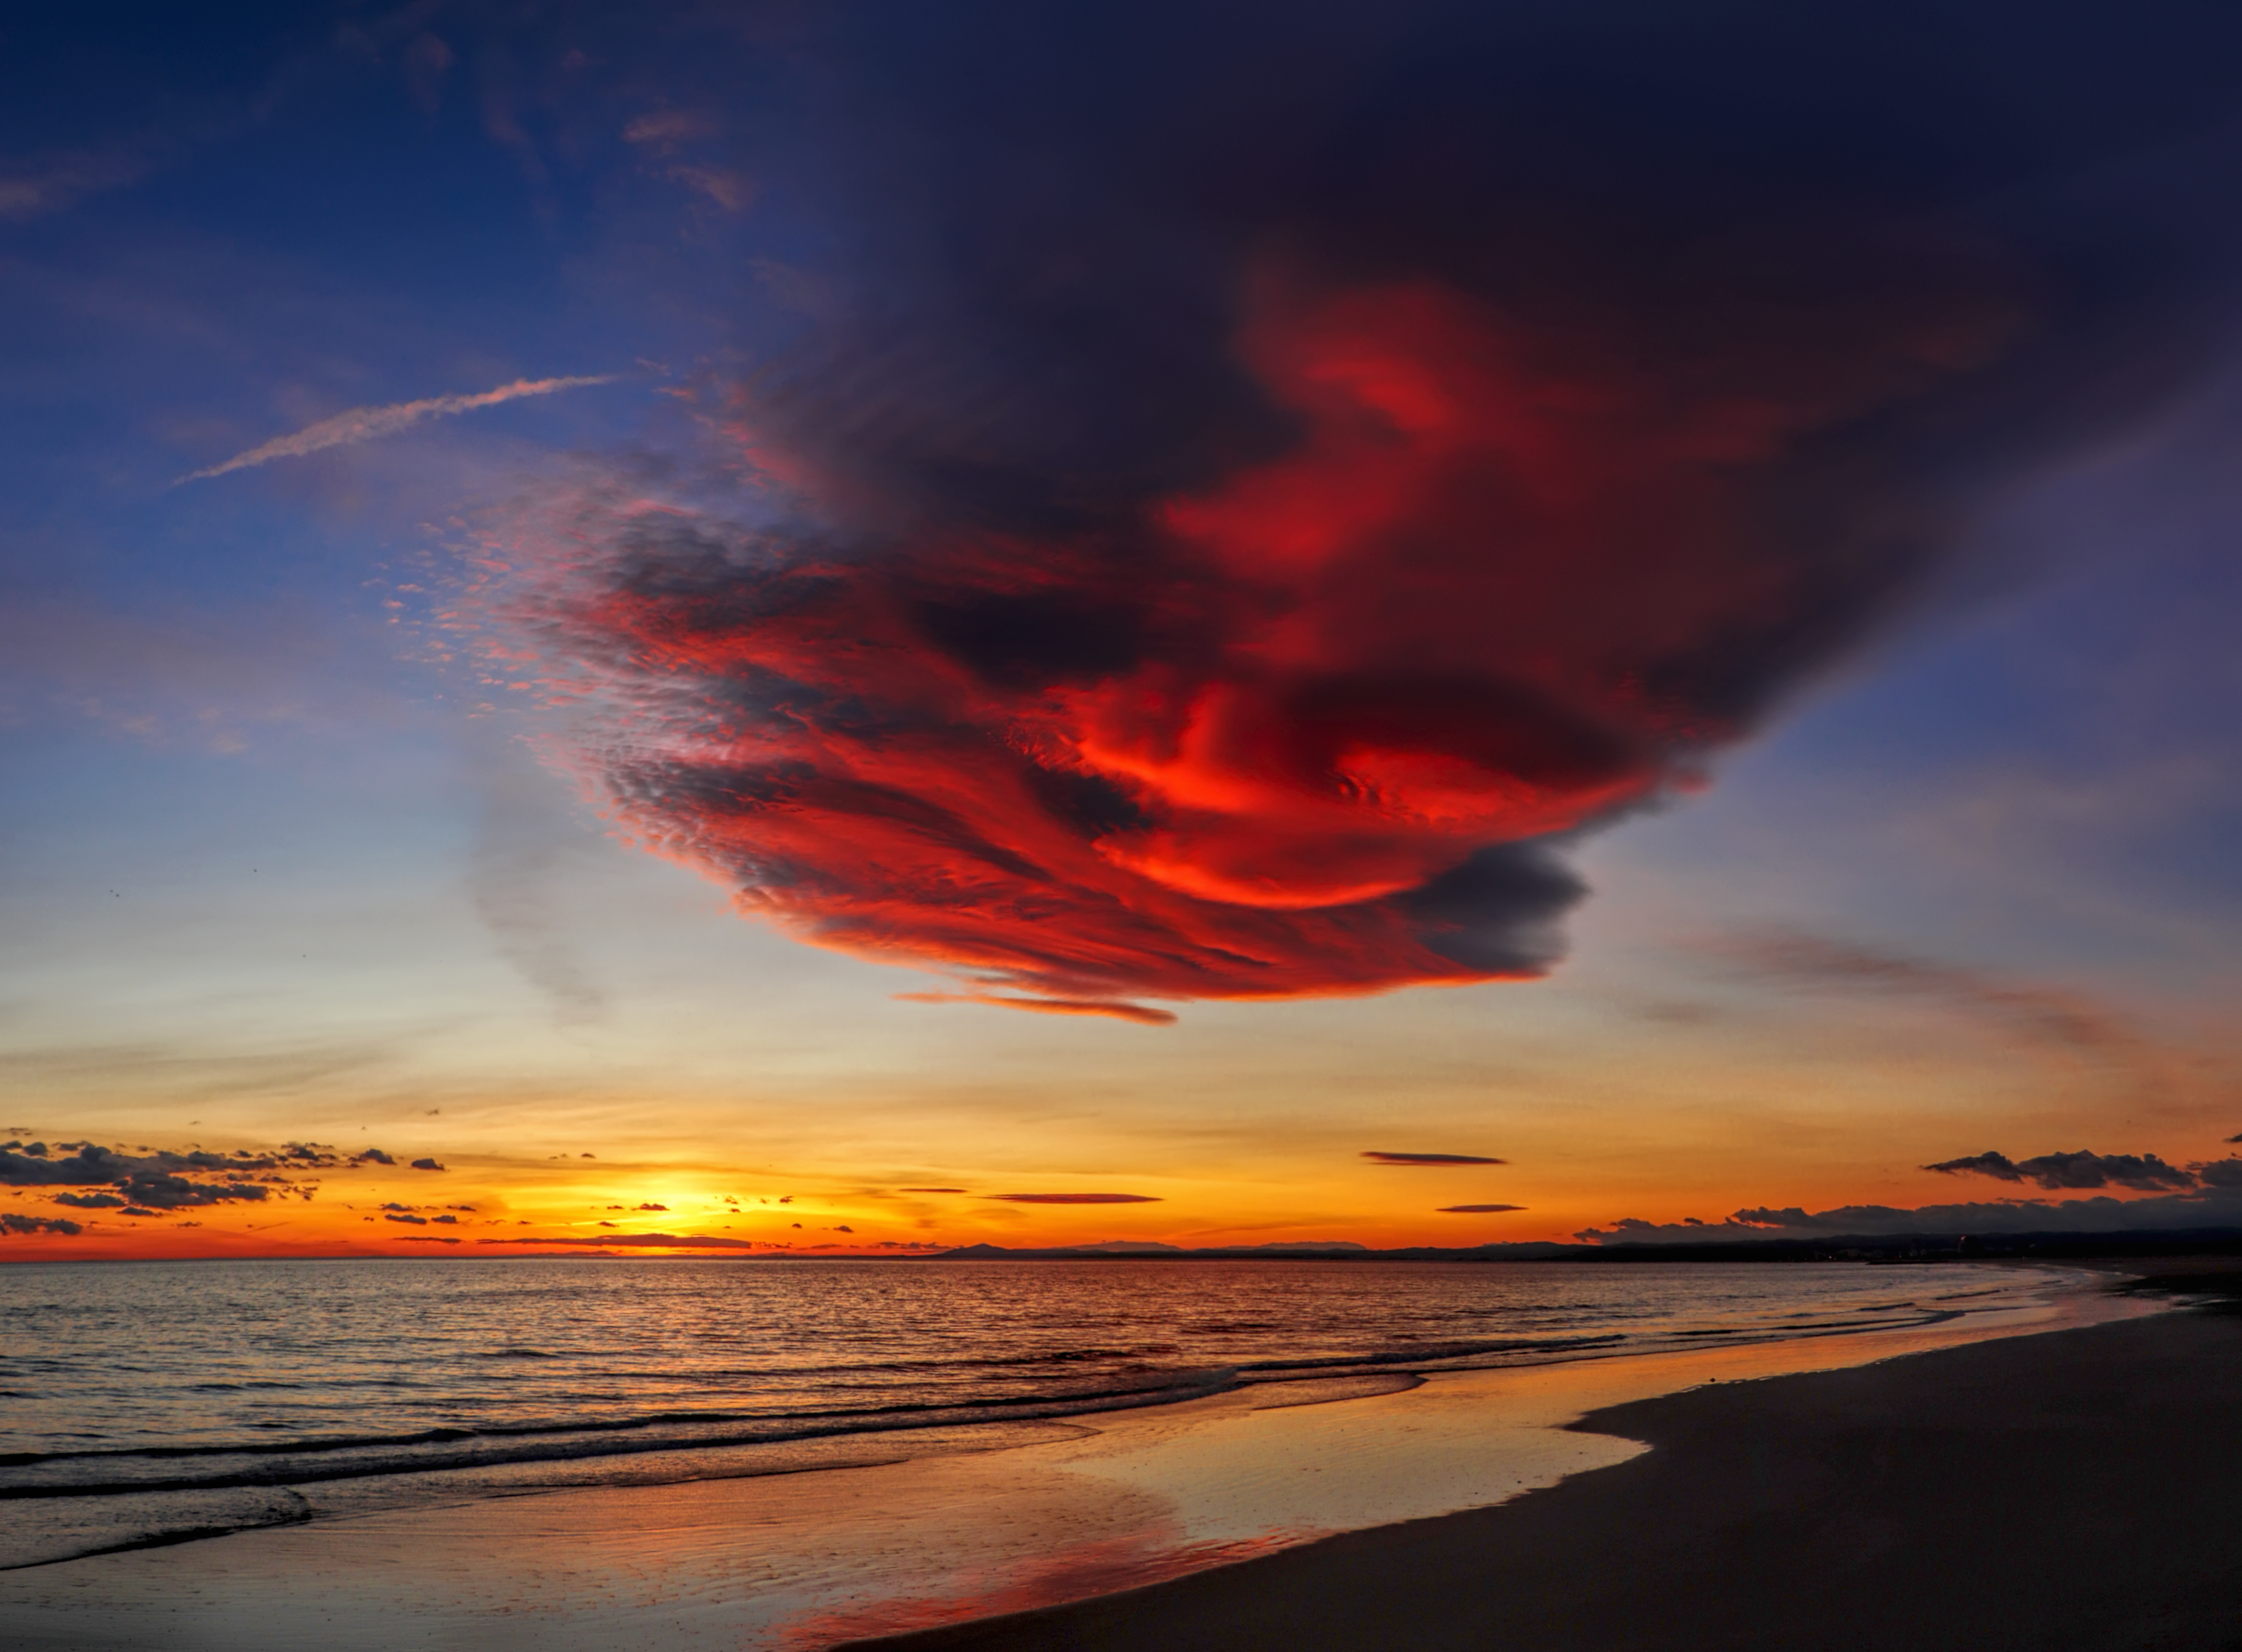
sunset, sky, afterglow, horizon, red, sunrise, nature, cloud, red sky at morning, sea, dusk, ocean, evening, morning, water, dawn, calm, beach, wave, geological phenomenon, sound, atmosphere, coast, shore, sun, landscape, reflection, photography, sunlight, wind wave, tide, bay, vacation, meteorological phenomenon